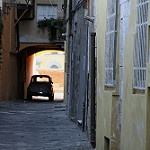
Label: street